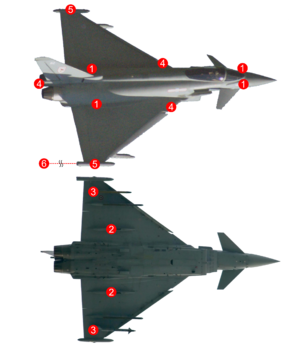
L'Eurofighter Typhoon est un avion de combat bi-réacteur, ailes delta et plan canard, multirôle, développé par le Royaume-Uni, l'Allemagne, l'Italie et l'Espagne regroupés dans le consortium Eurofighter GmbH, pays qui ont reçu leurs premiers appareils de série en 2004. L'Autriche, Oman, le Koweït, l'Arabie saoudite et le Qatar s'en sont également portés acquéreurs, portant le total des commandes à 623. Au 31 mai 2018, 540 Eurofighters avaient été livrés.